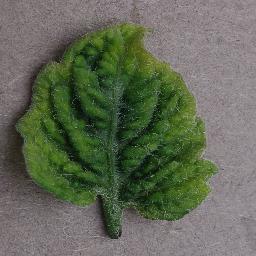
Label: Tomato___Tomato_Yellow_Leaf_Curl_Virus